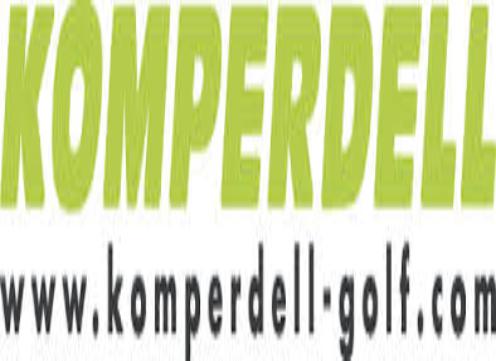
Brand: Komperdell
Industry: Sports